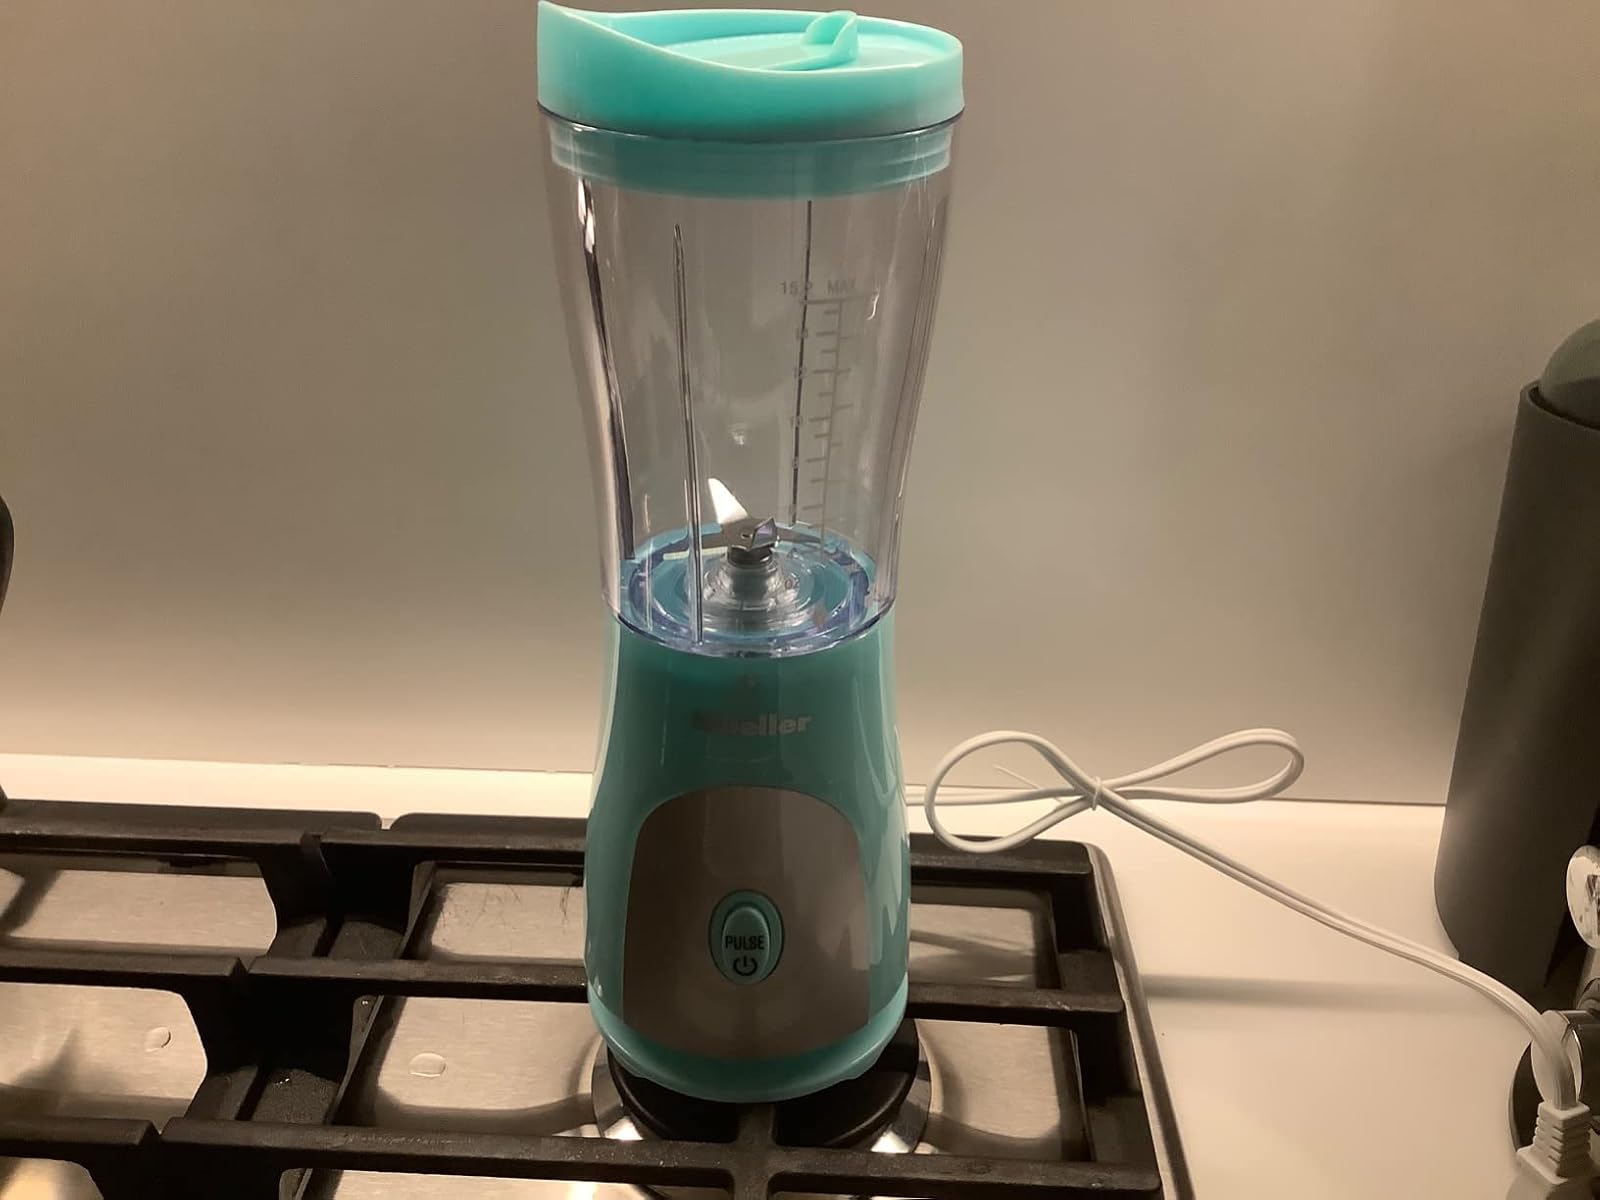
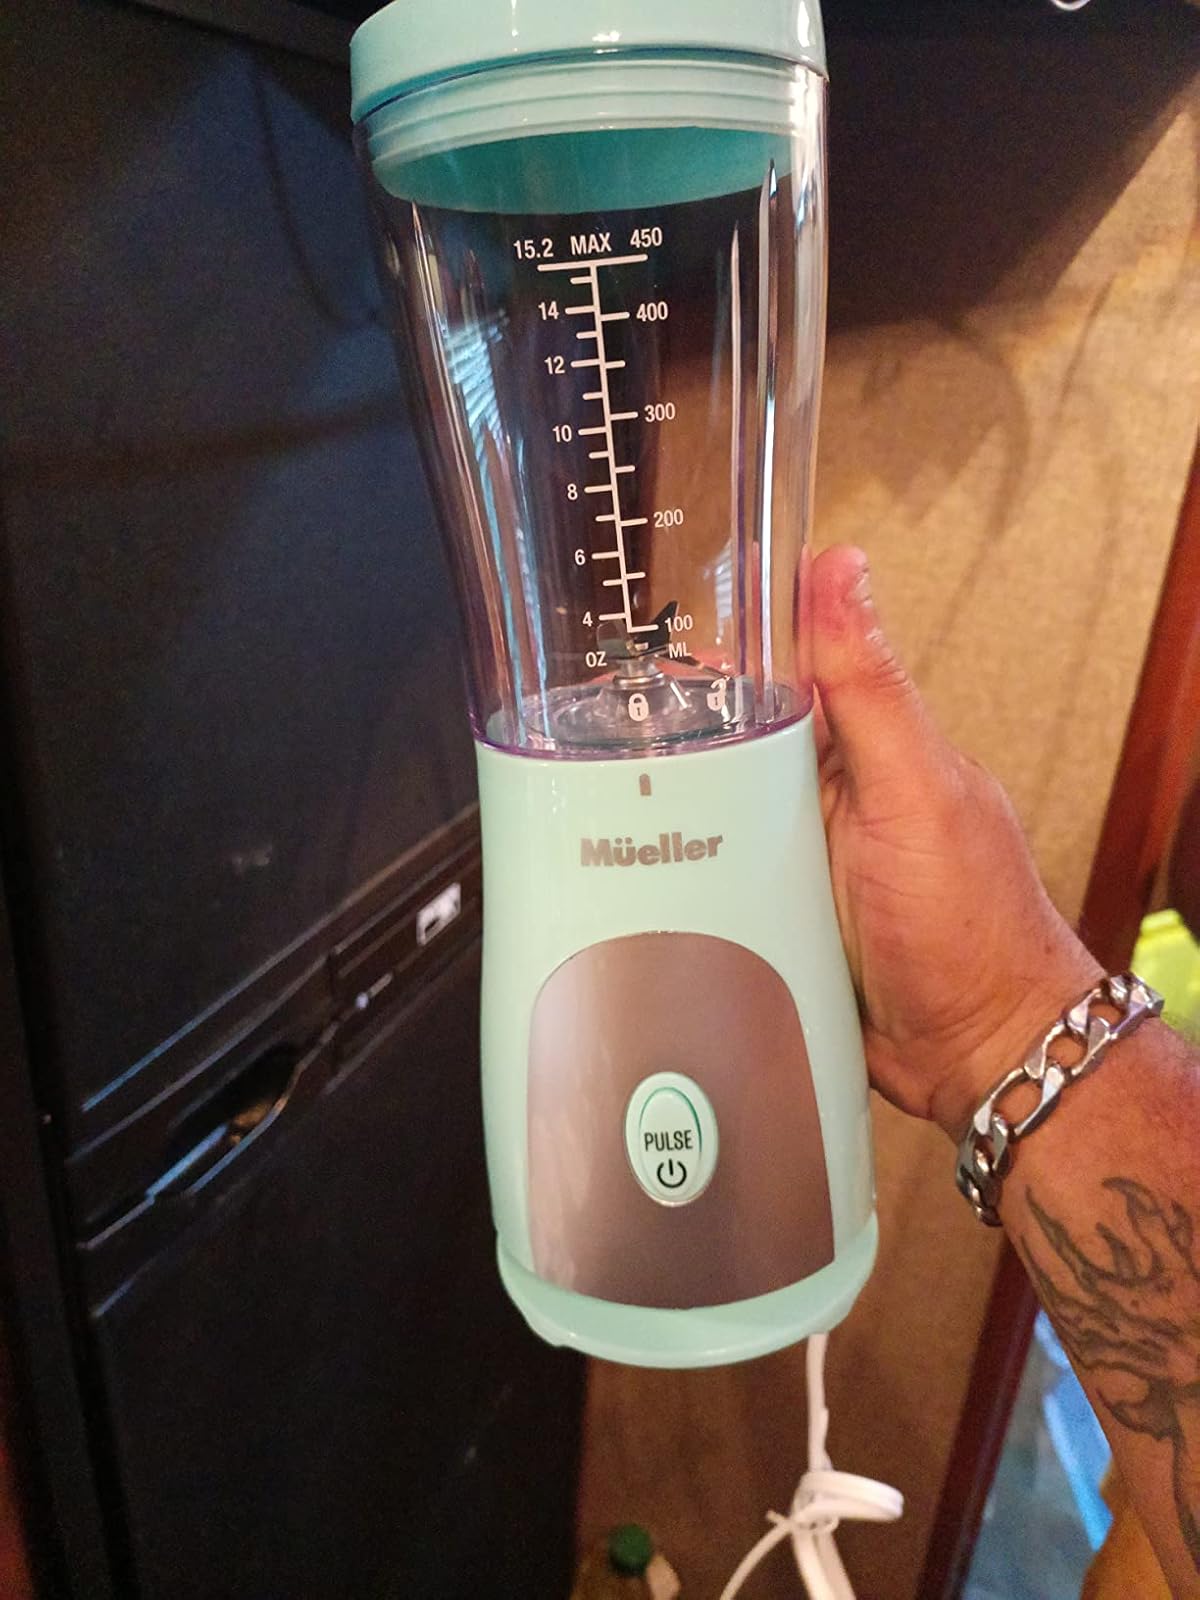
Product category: items_blender
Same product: yes